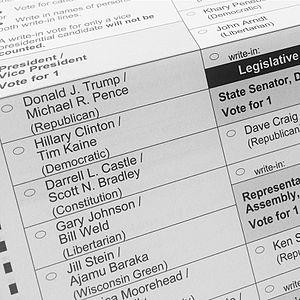
Un bulletin de vote est un document, généralement de taille réduite, employé pour enregistrer les choix procédés par les personnes ayant le droit de vote.
L'élection présidentielle américaine de 2016, cinquante-huitième élection présidentielle américaine depuis 1788, a lieu le 8 novembre 2016 et conduit à la désignation du républicain Donald Trump comme quarante-cinquième président des États-Unis.